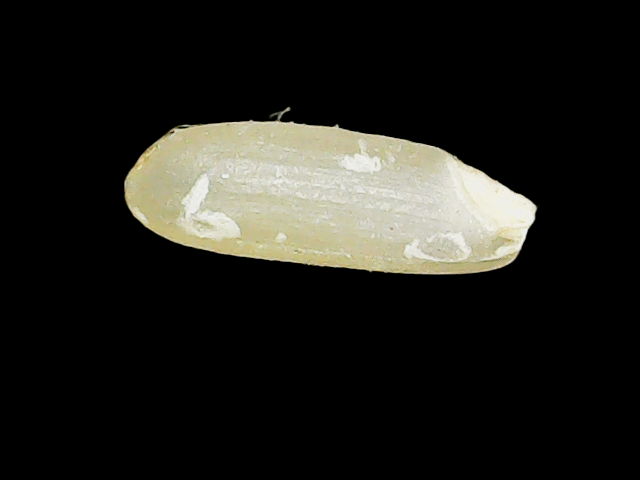
Rice variety: Binadhan17